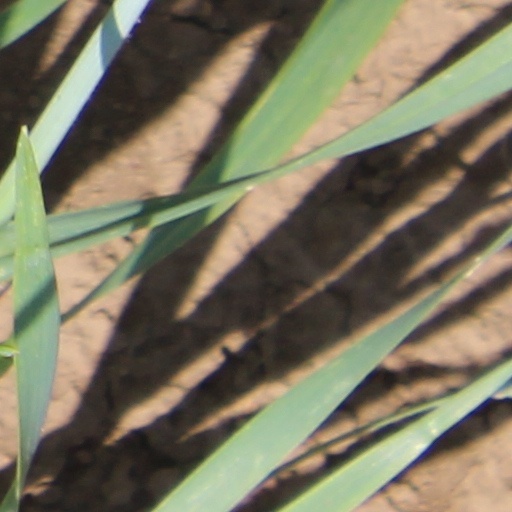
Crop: wheat